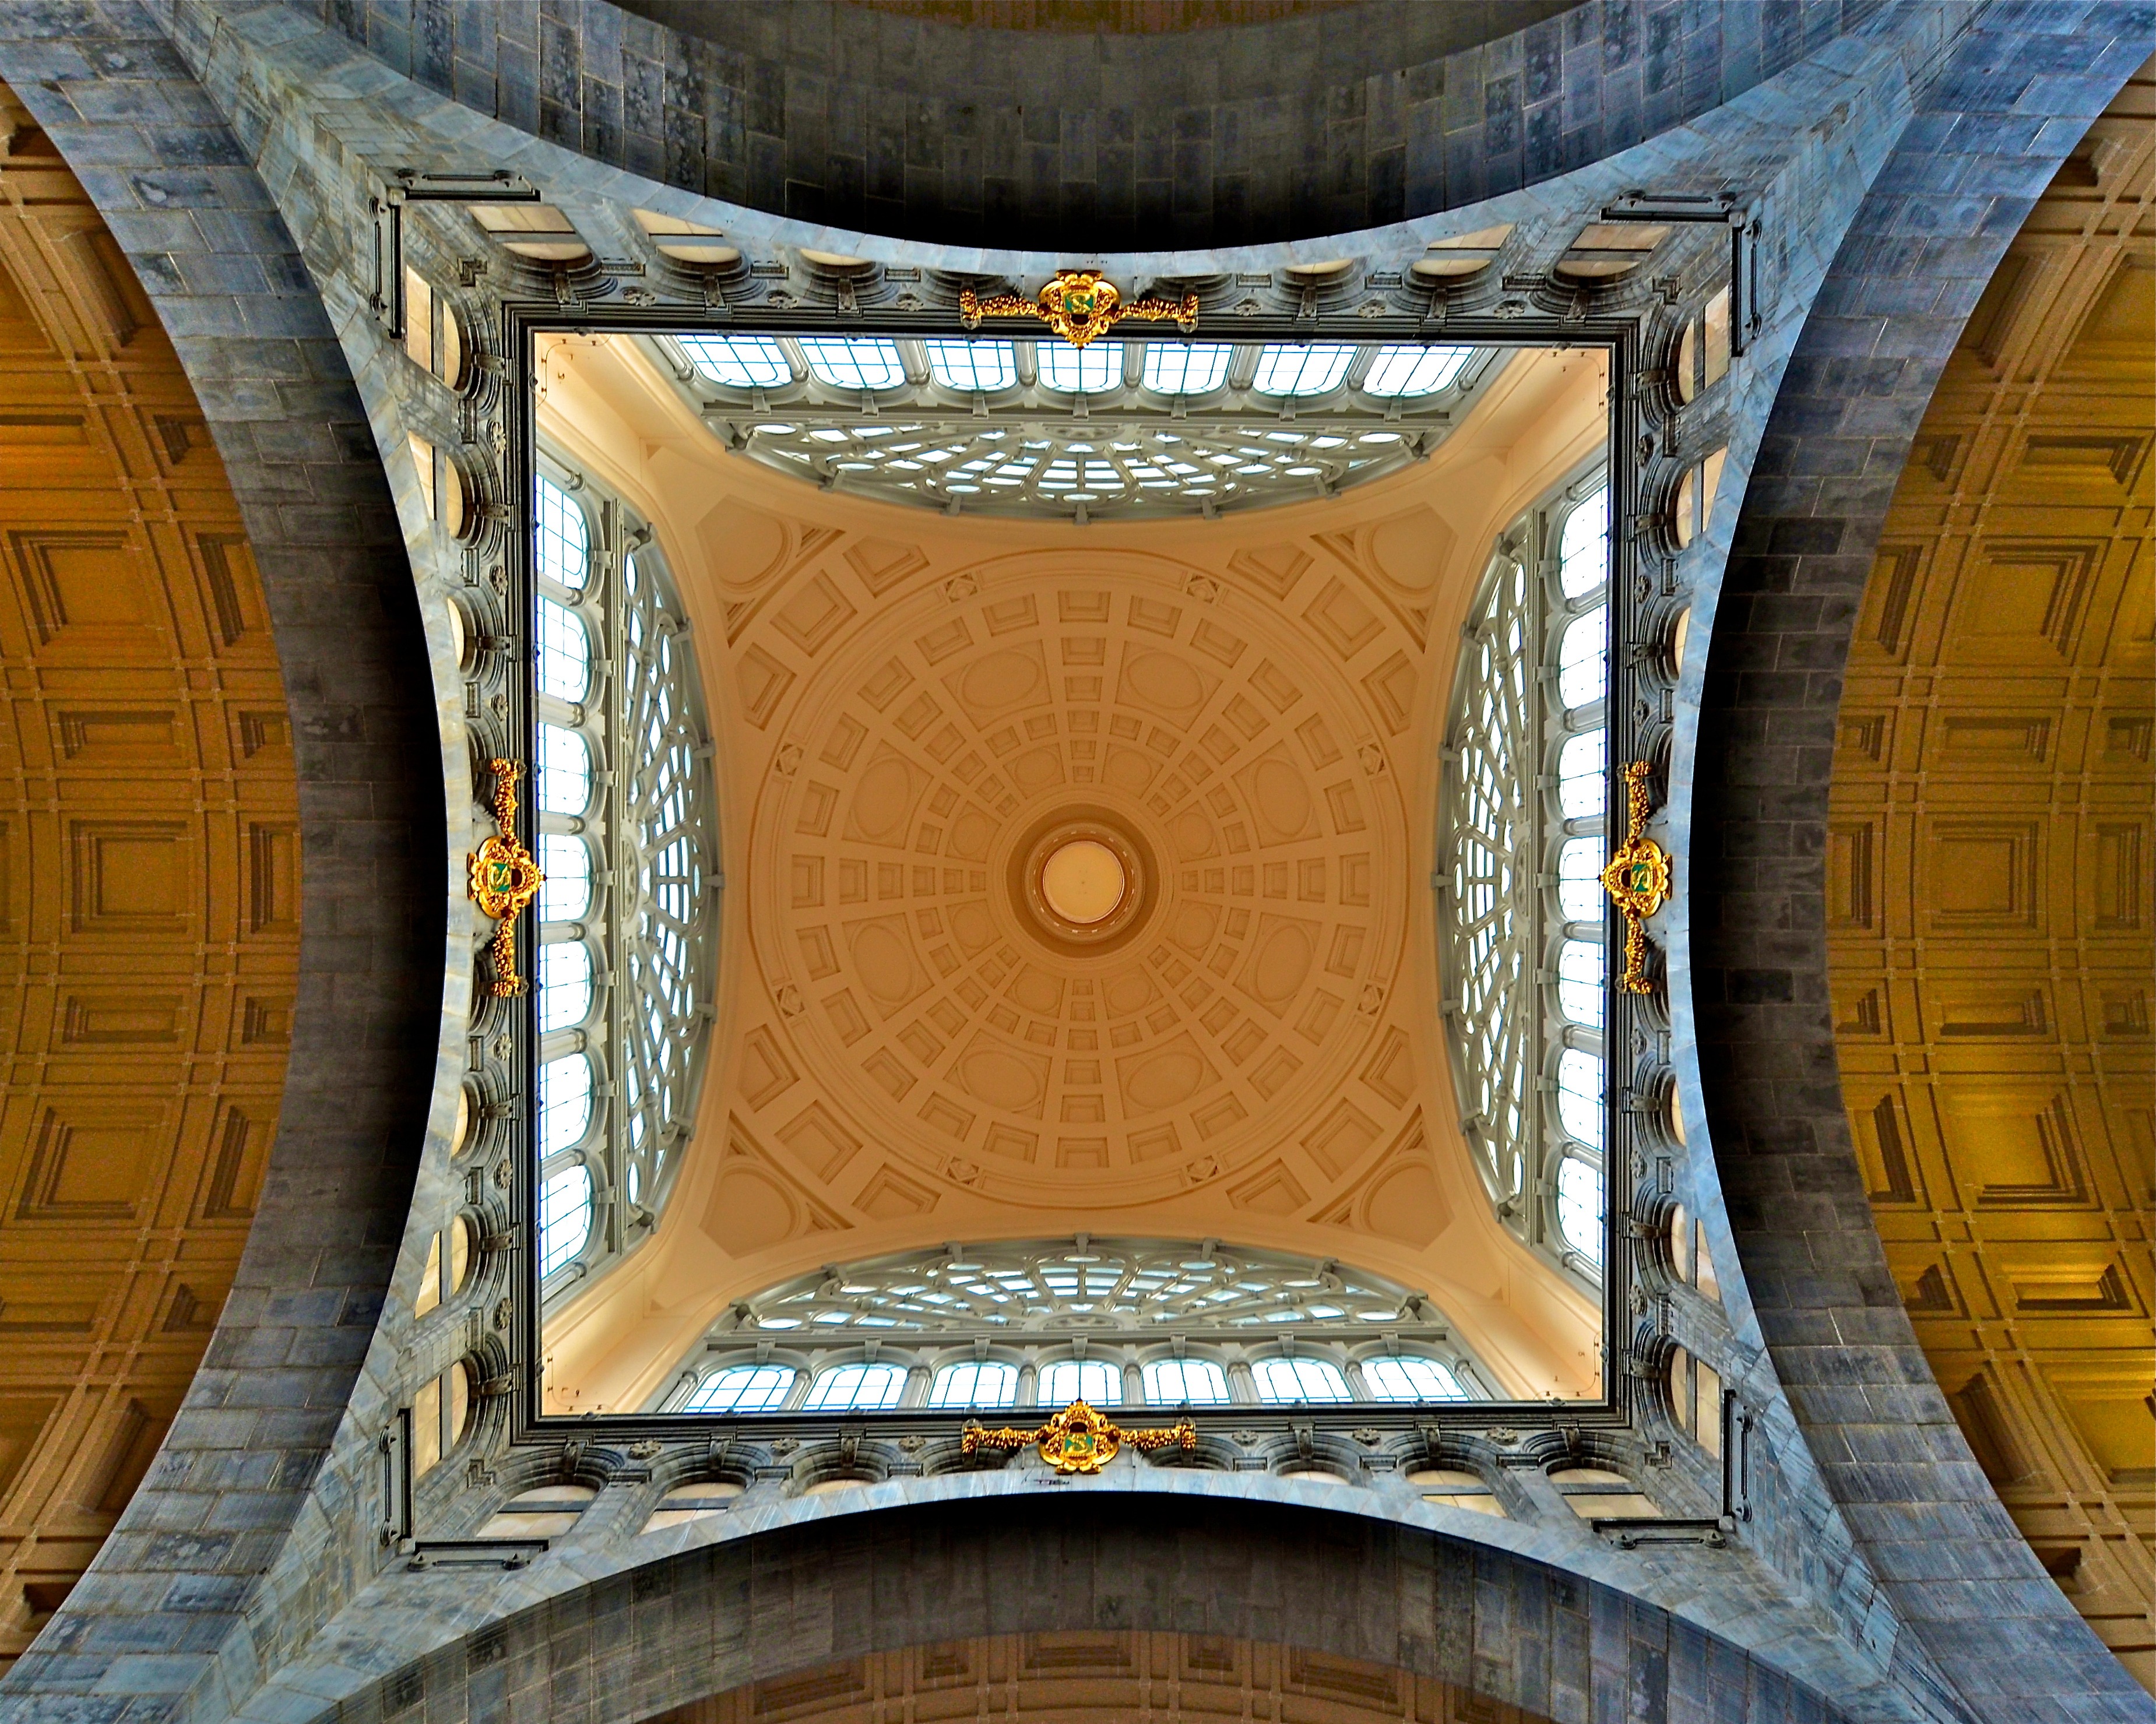
architecture, structure, wood, arch, ceiling, belgium, design, temple, ornate, symmetry, dome, antwerpen, union station, man made object, ancient history